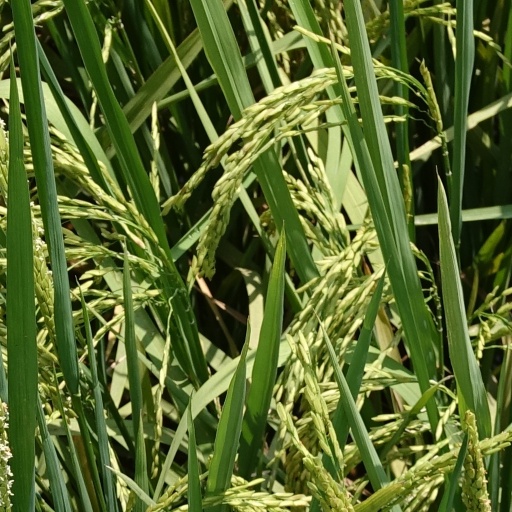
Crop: rice